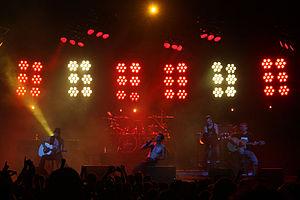
Jane's Addiction est un groupe de rock américain, originaire de Los Angeles, en Californie. Pour la plus grande partie de leur carrière, le groupe comprenait le chanteur Perry Farrell, le bassiste Eric Avery, le guitariste Dave Navarro et le batteur Stephen Perkins. Après leur rupture en 1991, Jane's Addiction partit brièvement en tournée en 1997, se réunit en 2001 et repart en chemin en 2004. Le groupe se réunit de nouveau en 2008. Le style musical varié de Jane's Addiction est influencé par le punk rock, le heavy metal, le post-punk, et le rock psychédélique.